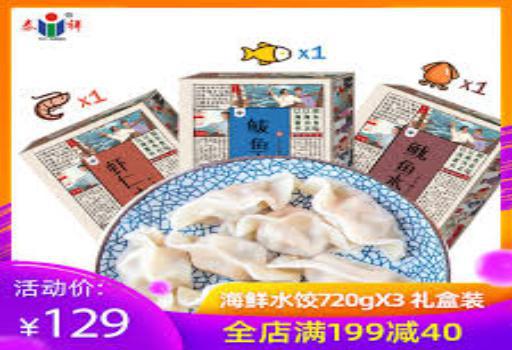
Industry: Food